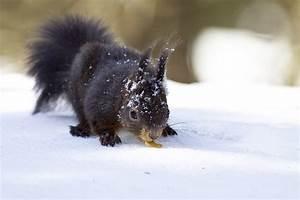
squirrel